María Félix

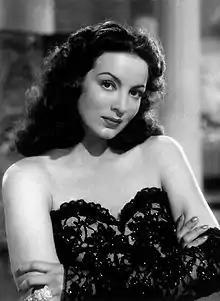
Félix in "The Kneeling Goddess" (1947)

María de los Ángeles Félix Güereña (8 April 1914 – 8 April 2002) was a Mexican actress and singer. Along with Pedro Armendáriz and Dolores del Río, she was one of the most successful figures of Latin American cinema in the 1940s and 1950s. Considered one of the most beautiful actresses of the Golden Age of Mexican cinema, her strong personality and taste for finesse garnered her the title of diva early in her career. She was known as "La Doña", a name derived from her character in "Doña Bárbara" (1943), and "María Bonita", thanks to the anthem composed exclusively for her as a wedding gift by her second husband, Agustín Lara. Her acting career consists of 47 films made in Mexico, Spain, France, Italy and Argentina.